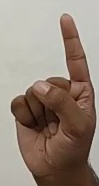
ASL sign: 1